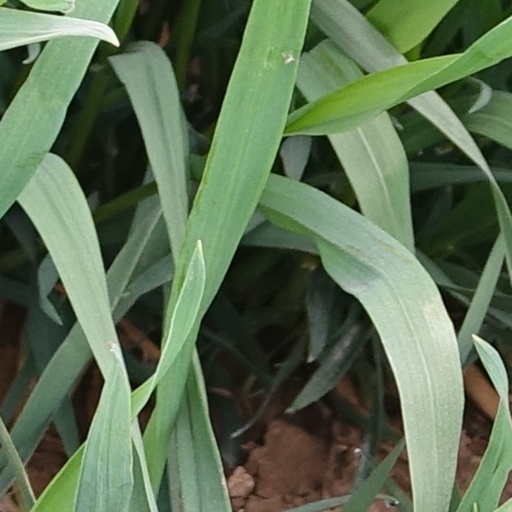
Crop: wheat